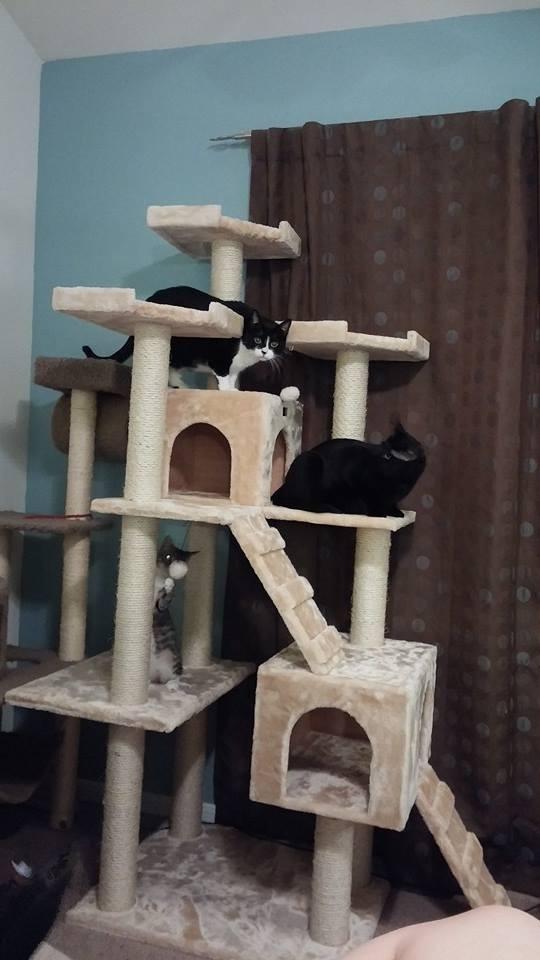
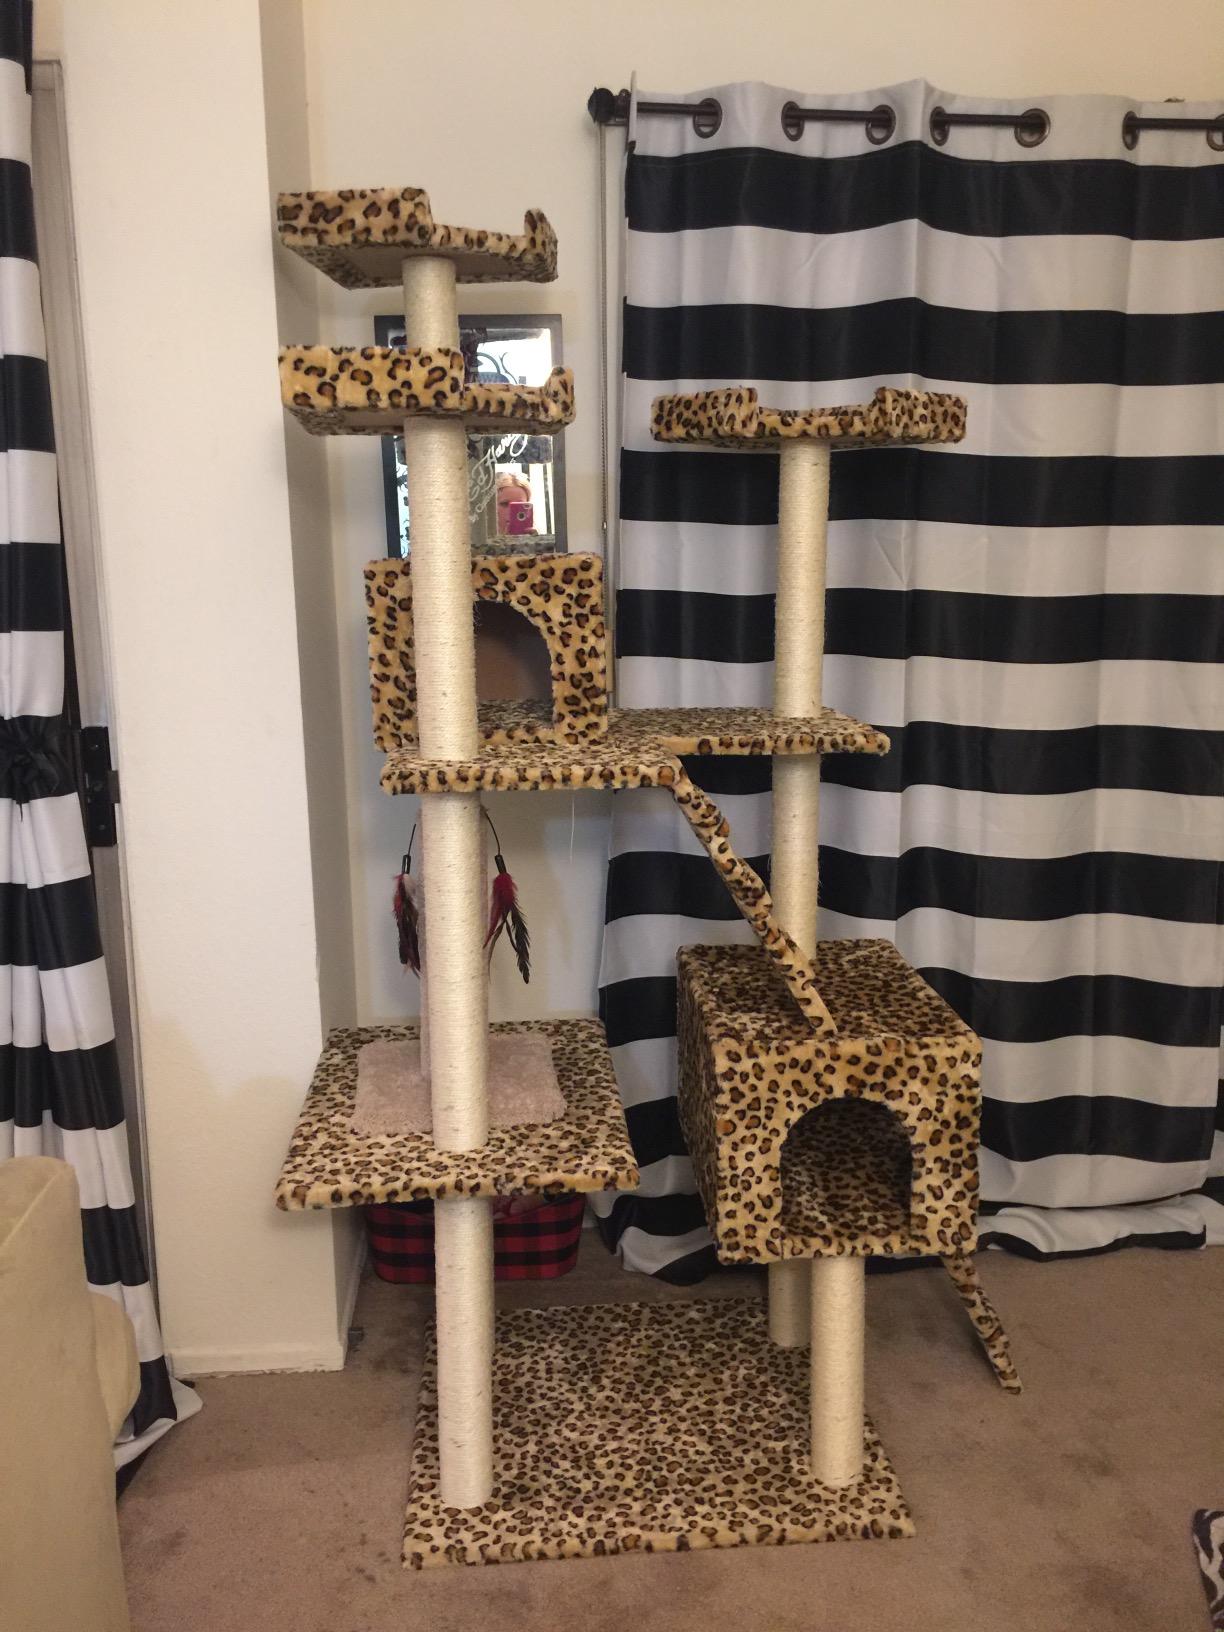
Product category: items_cat tree
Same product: no